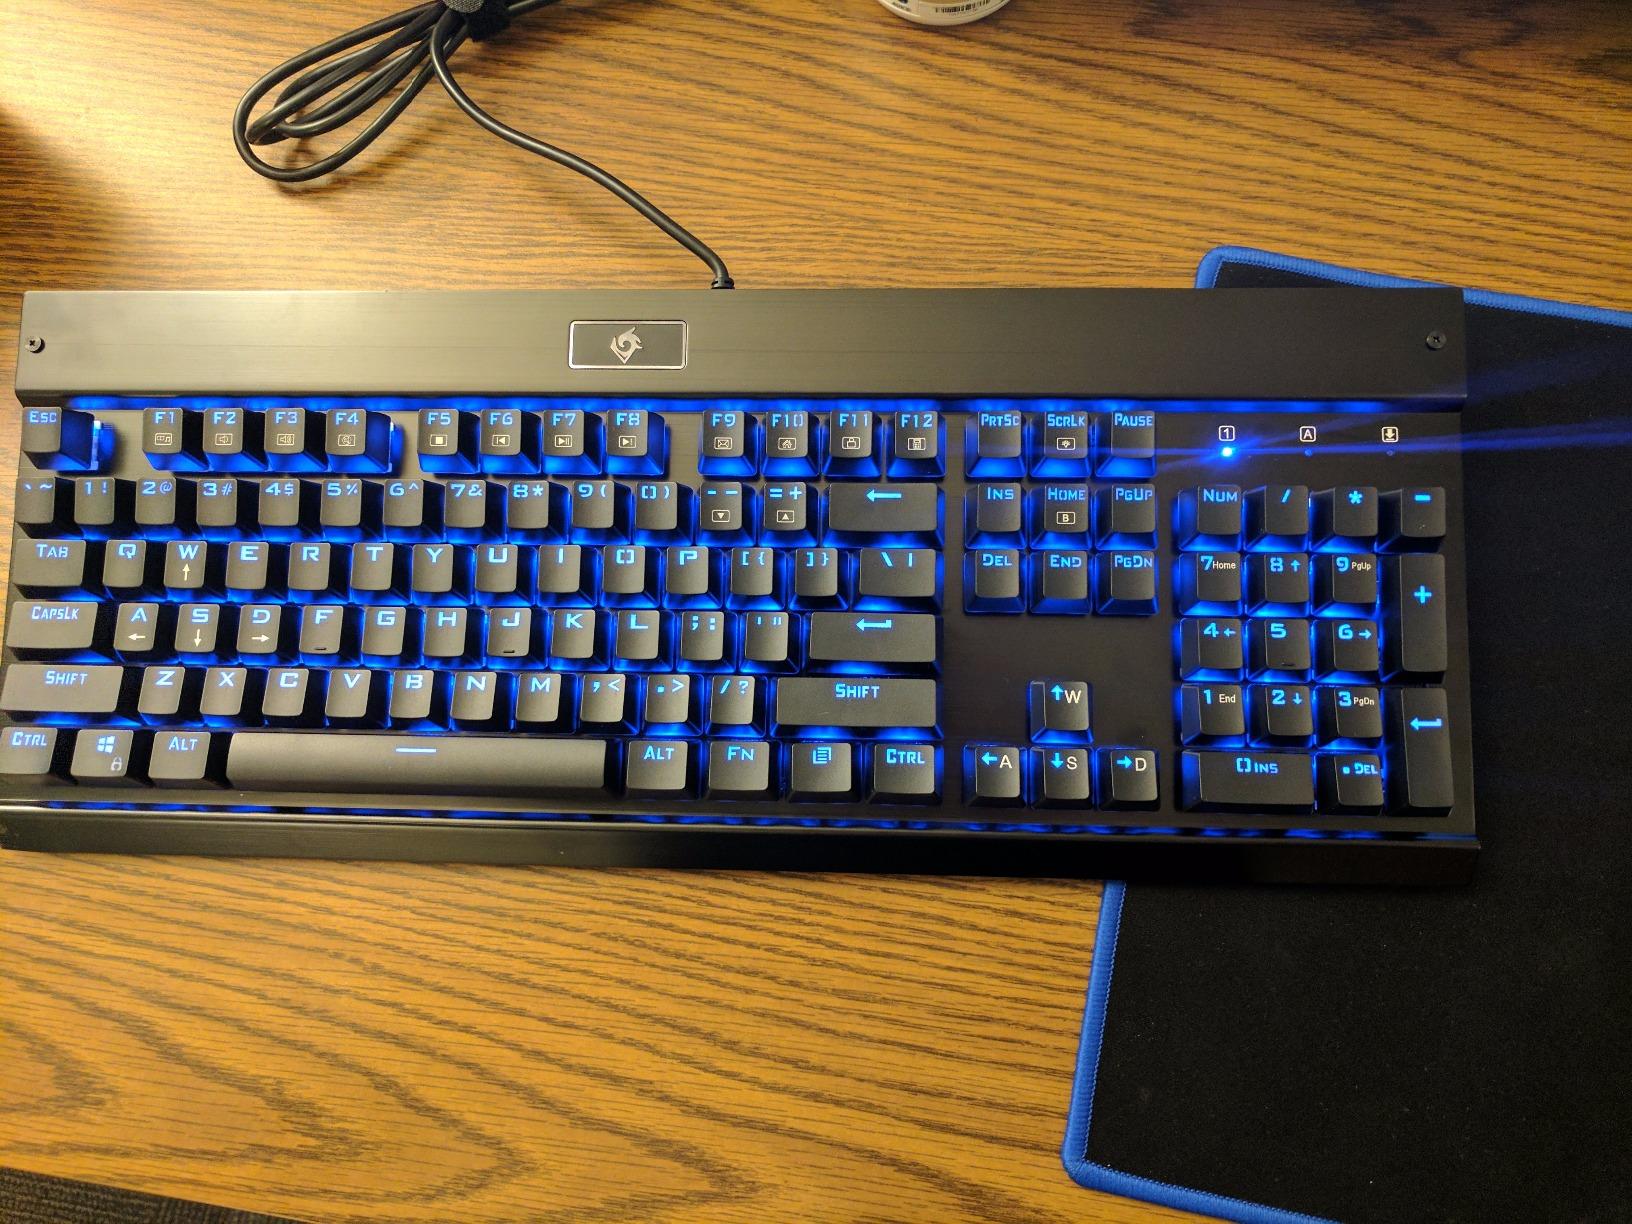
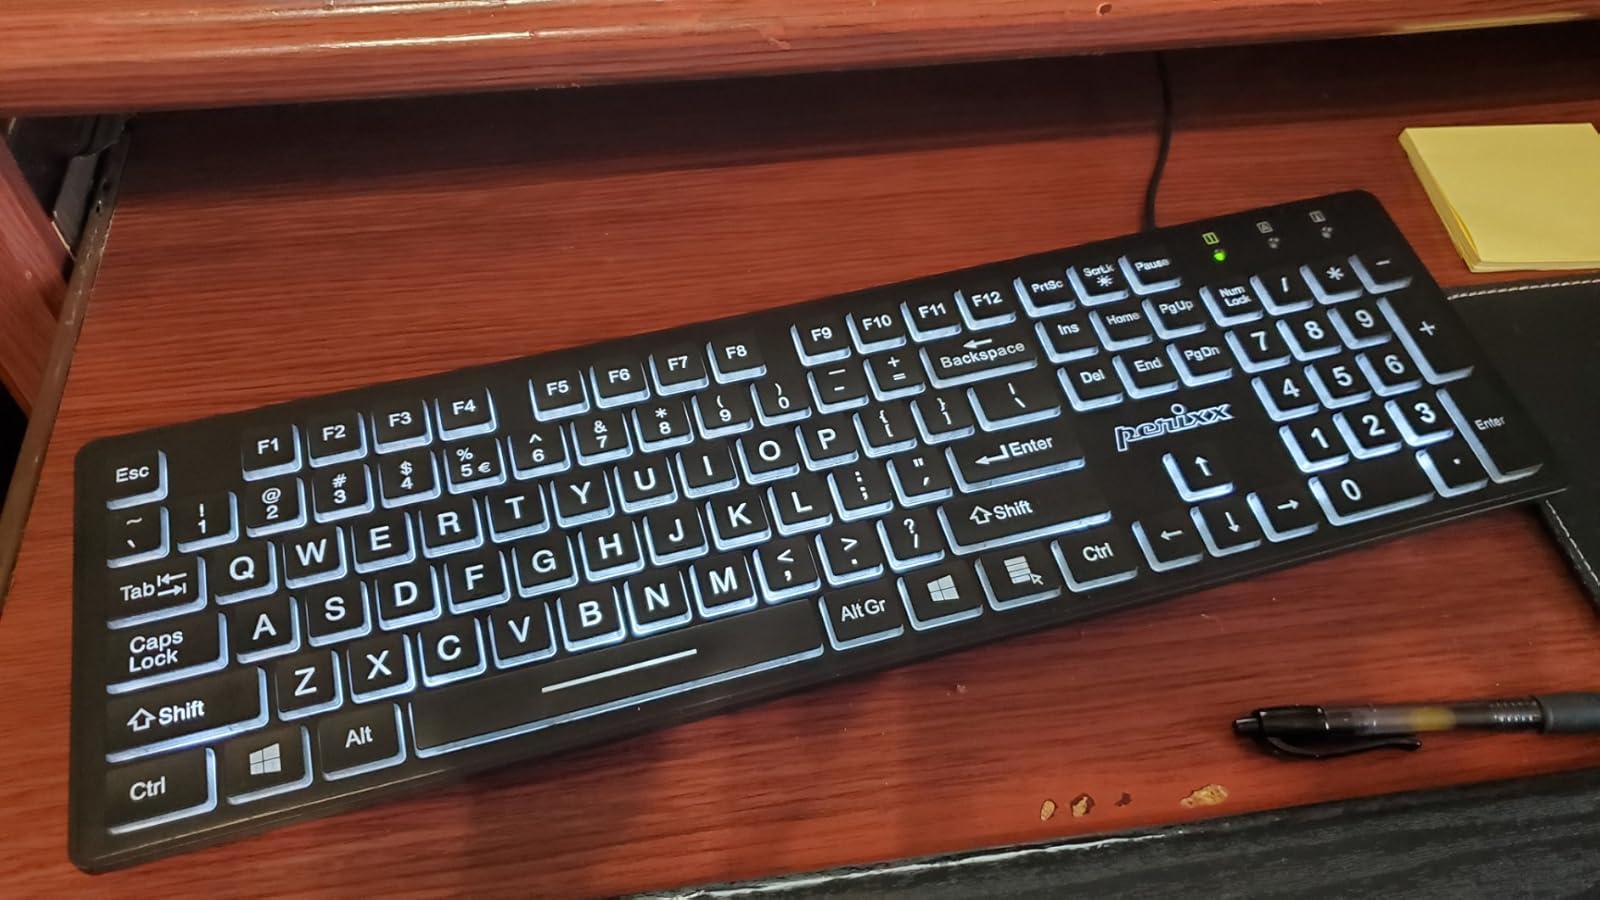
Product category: keyboard
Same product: no